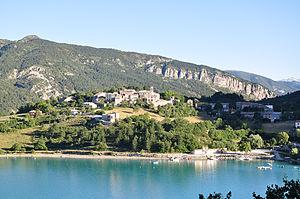
Saint-Julien-du-Verdon, le village
Saint-Julien-du-Verdon est une commune française, située dans le département des Alpes-de-Haute-Provence en région Provence-Alpes-Côte d'Azur.